9/11 Review Commission

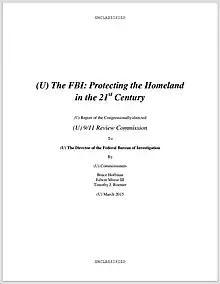
Cover page of 9/11 Review Commission Report

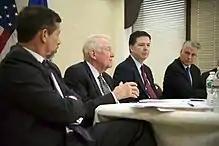
FBI Director James Comey receives briefing from 9/11 Review Commission members (March 2015)

The Federal Bureau of Investigation (FBI) 9/11 Review Commission was formed by Congress in January 2014 to conduct a comprehensive review of the recommendations related to the FBI that were proposed by the original 9/11 Commission. The commission, which was publicly announced by Republican Congressman Frank Wolf of Virginia, consisted of three congressionally appointed members supported by an executive director and staff.